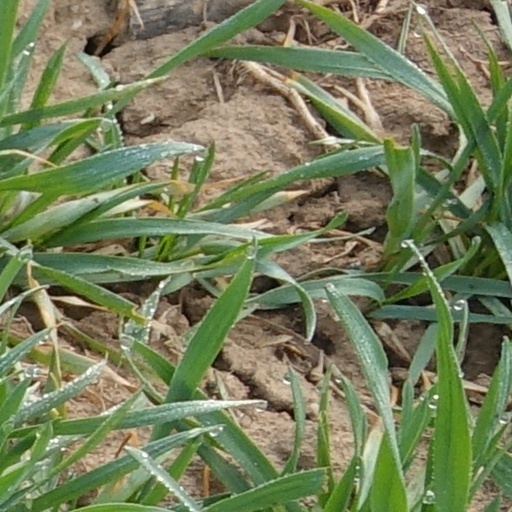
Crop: wheat